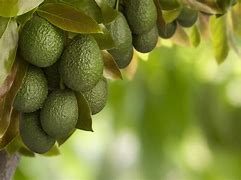
Label: Avocado